Jerusalem (2013 film)

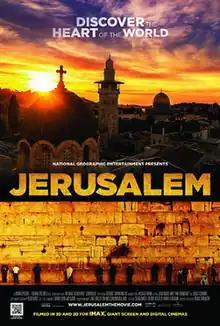
Film poster

Jerusalem is a 2013 documentary film about the ancient city of Jerusalem. It was produced by Cosmic Picture and Arcane Pictures and distributed by National Geographic Cinema Ventures in IMAX and giant screen theatres.